Royal Heraldry Society of Canada

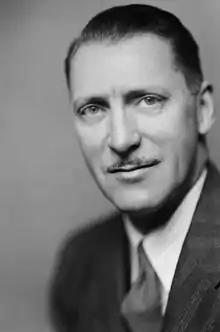
Alan Beddoe, founding president of the society

The society was established in October 1966, as the Heraldry Society of Canada, by a group of heraldic enthusiasts from Ottawa under the leadership of Alan Beddoe. The organizing meeting occurred at Ottawa's Beacon Arms Hotel.